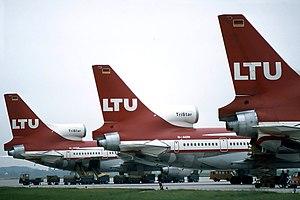
Le Lockheed L-1011 TriStar est un avion long-courrier triréacteur à usage civil et militaire, construit par la société Lockheed dans les années 1970 et 1980.